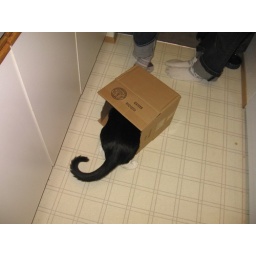
cat in a box